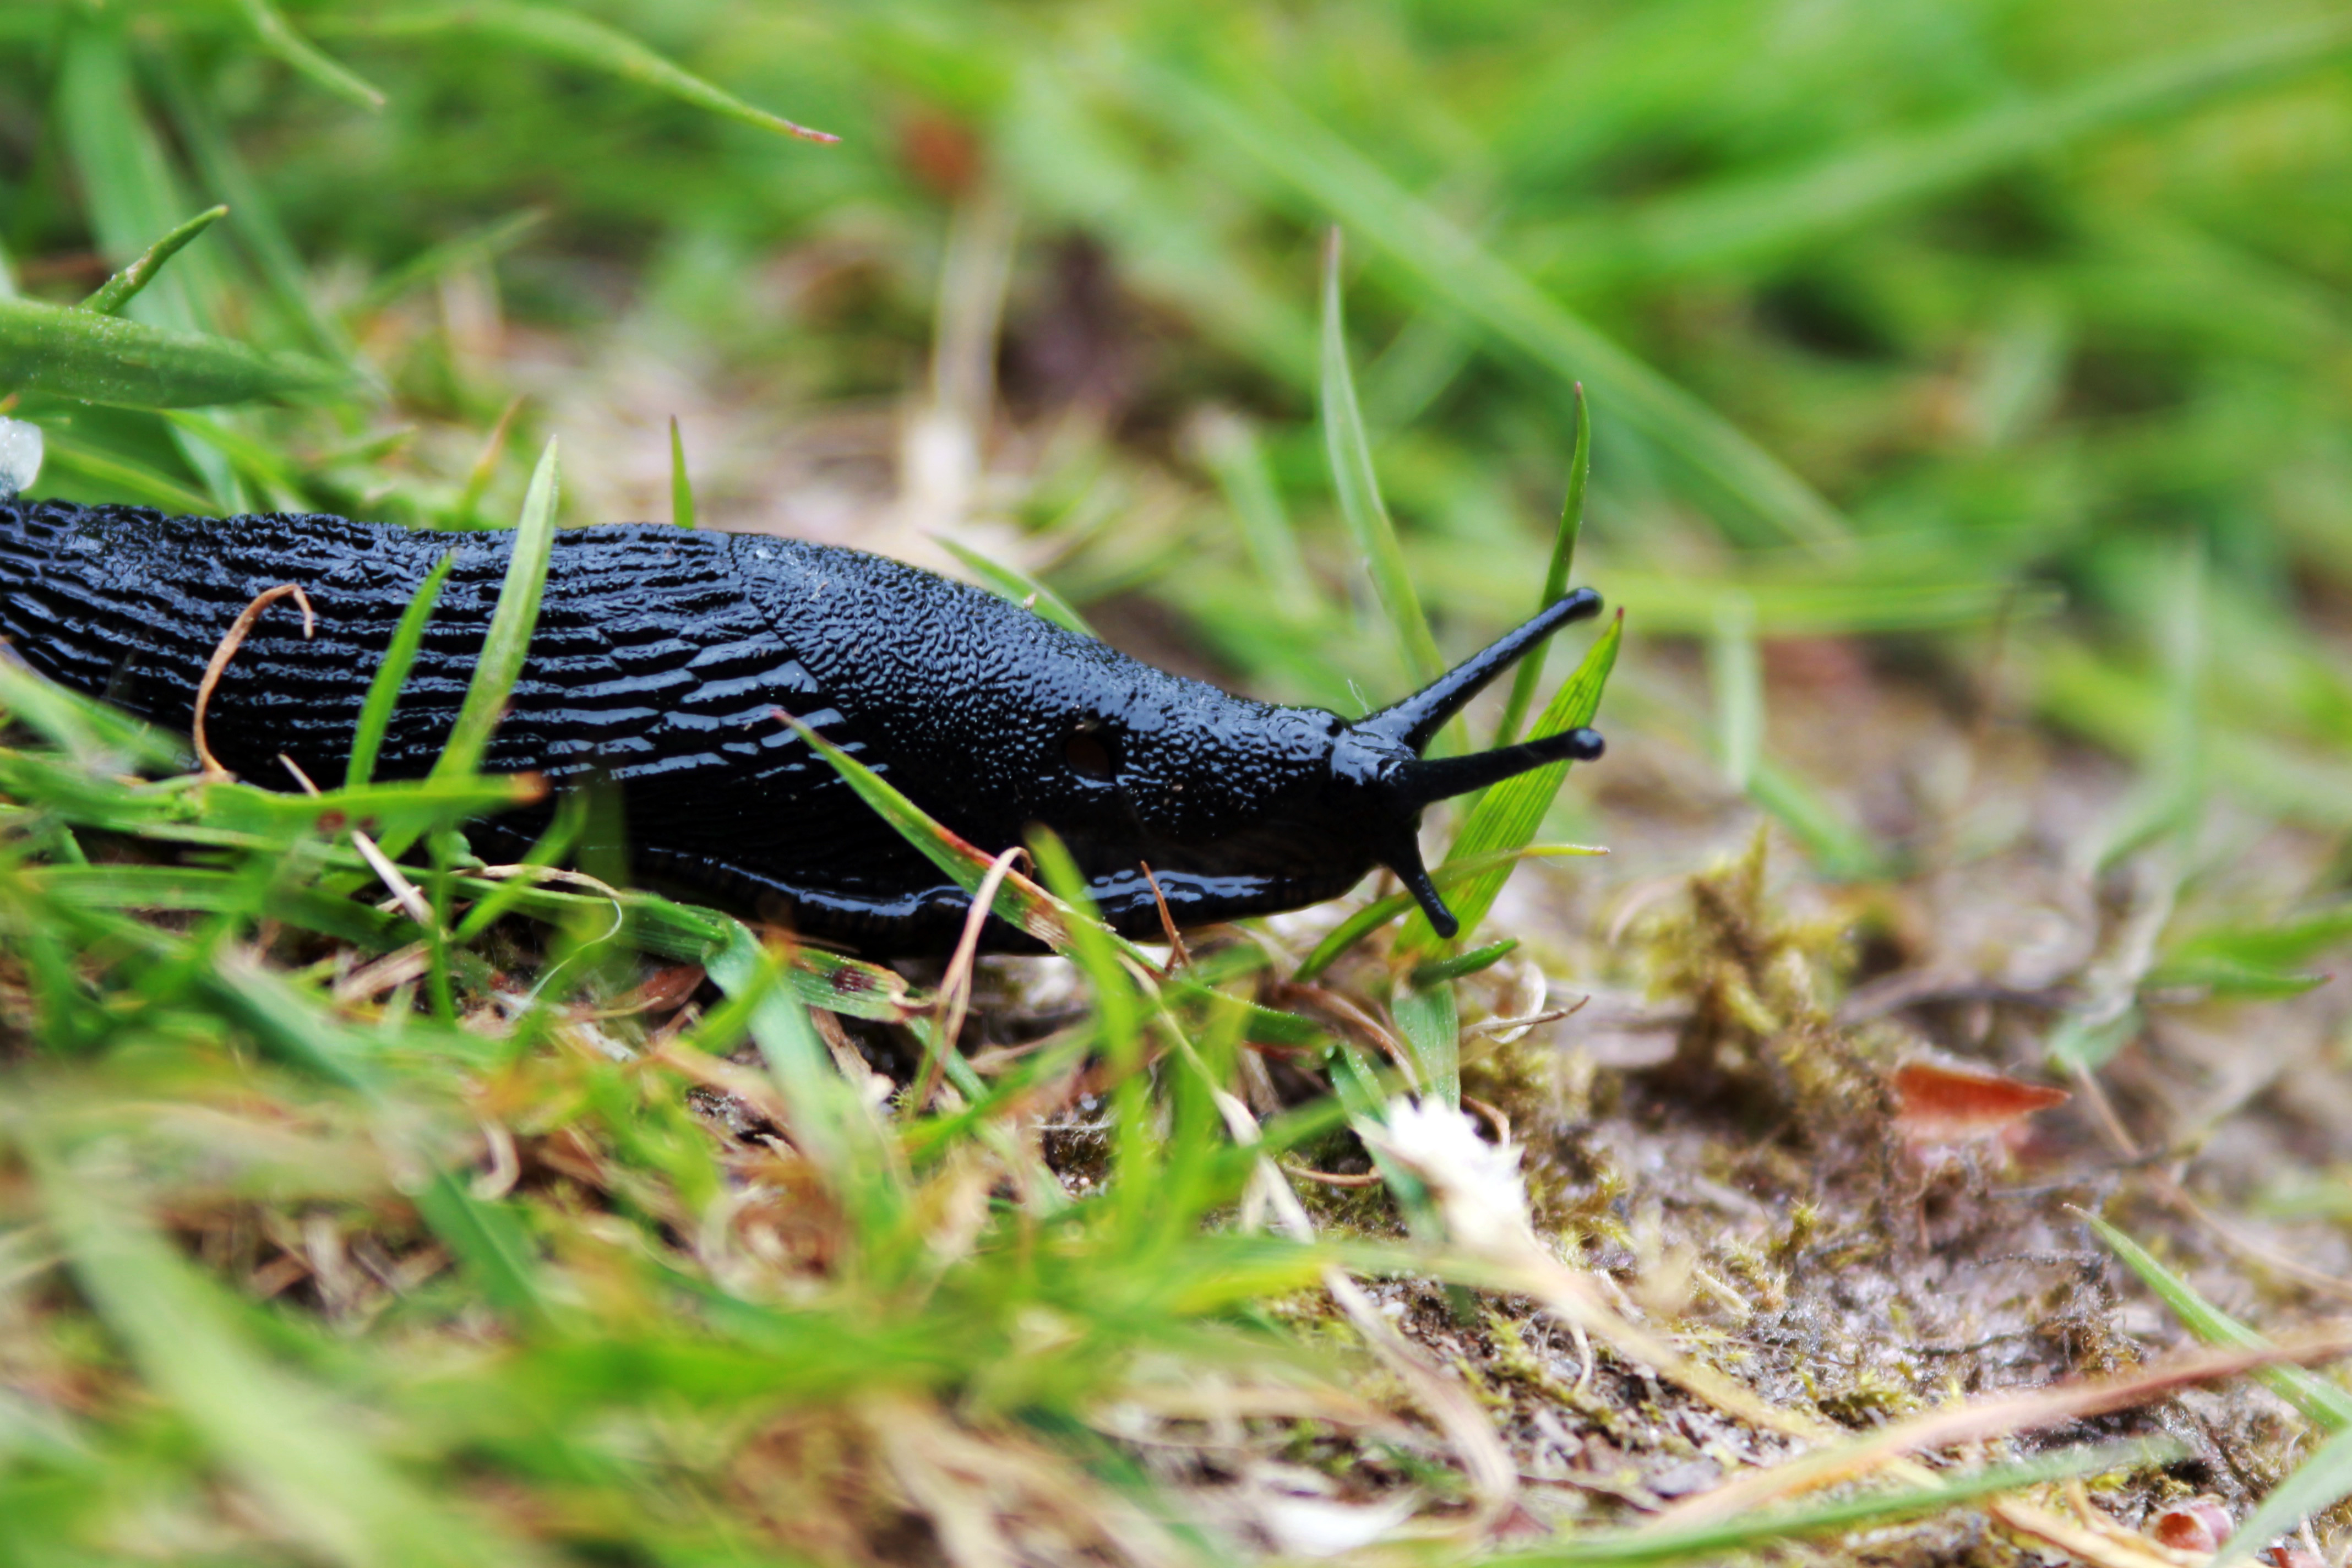
nature, grass, wildlife, wild, environment, green, dirt, insect, desktop, black, closeup, fauna, invertebrate, mollusk, outdoors, slow, beetle, slug, macro photography